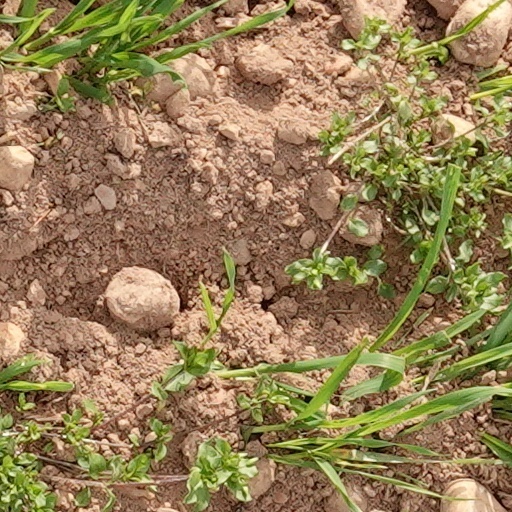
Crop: wheat